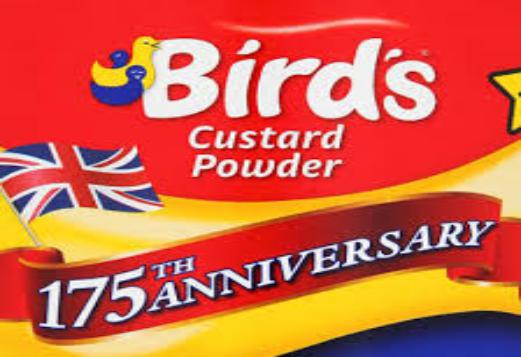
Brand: Bird's Custard
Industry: Food